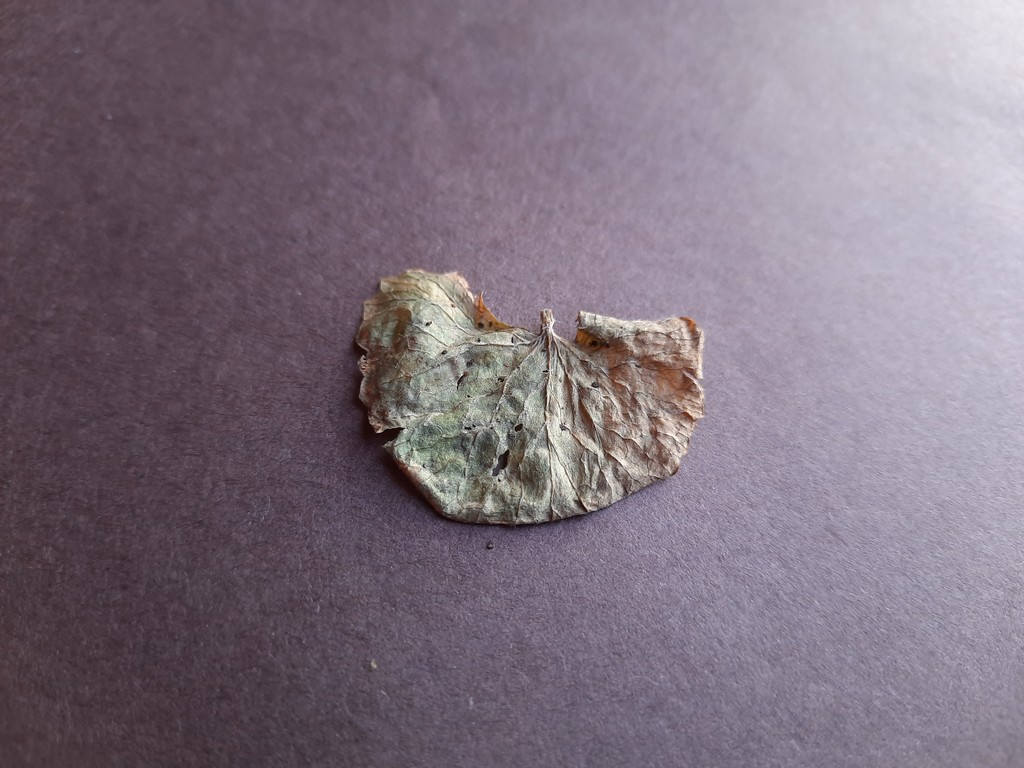
Label: Dried